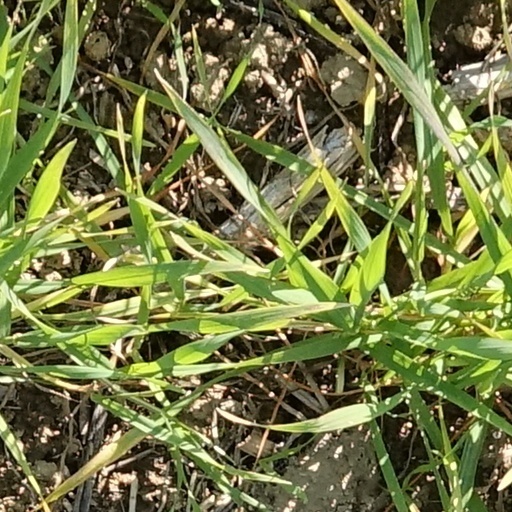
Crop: wheat